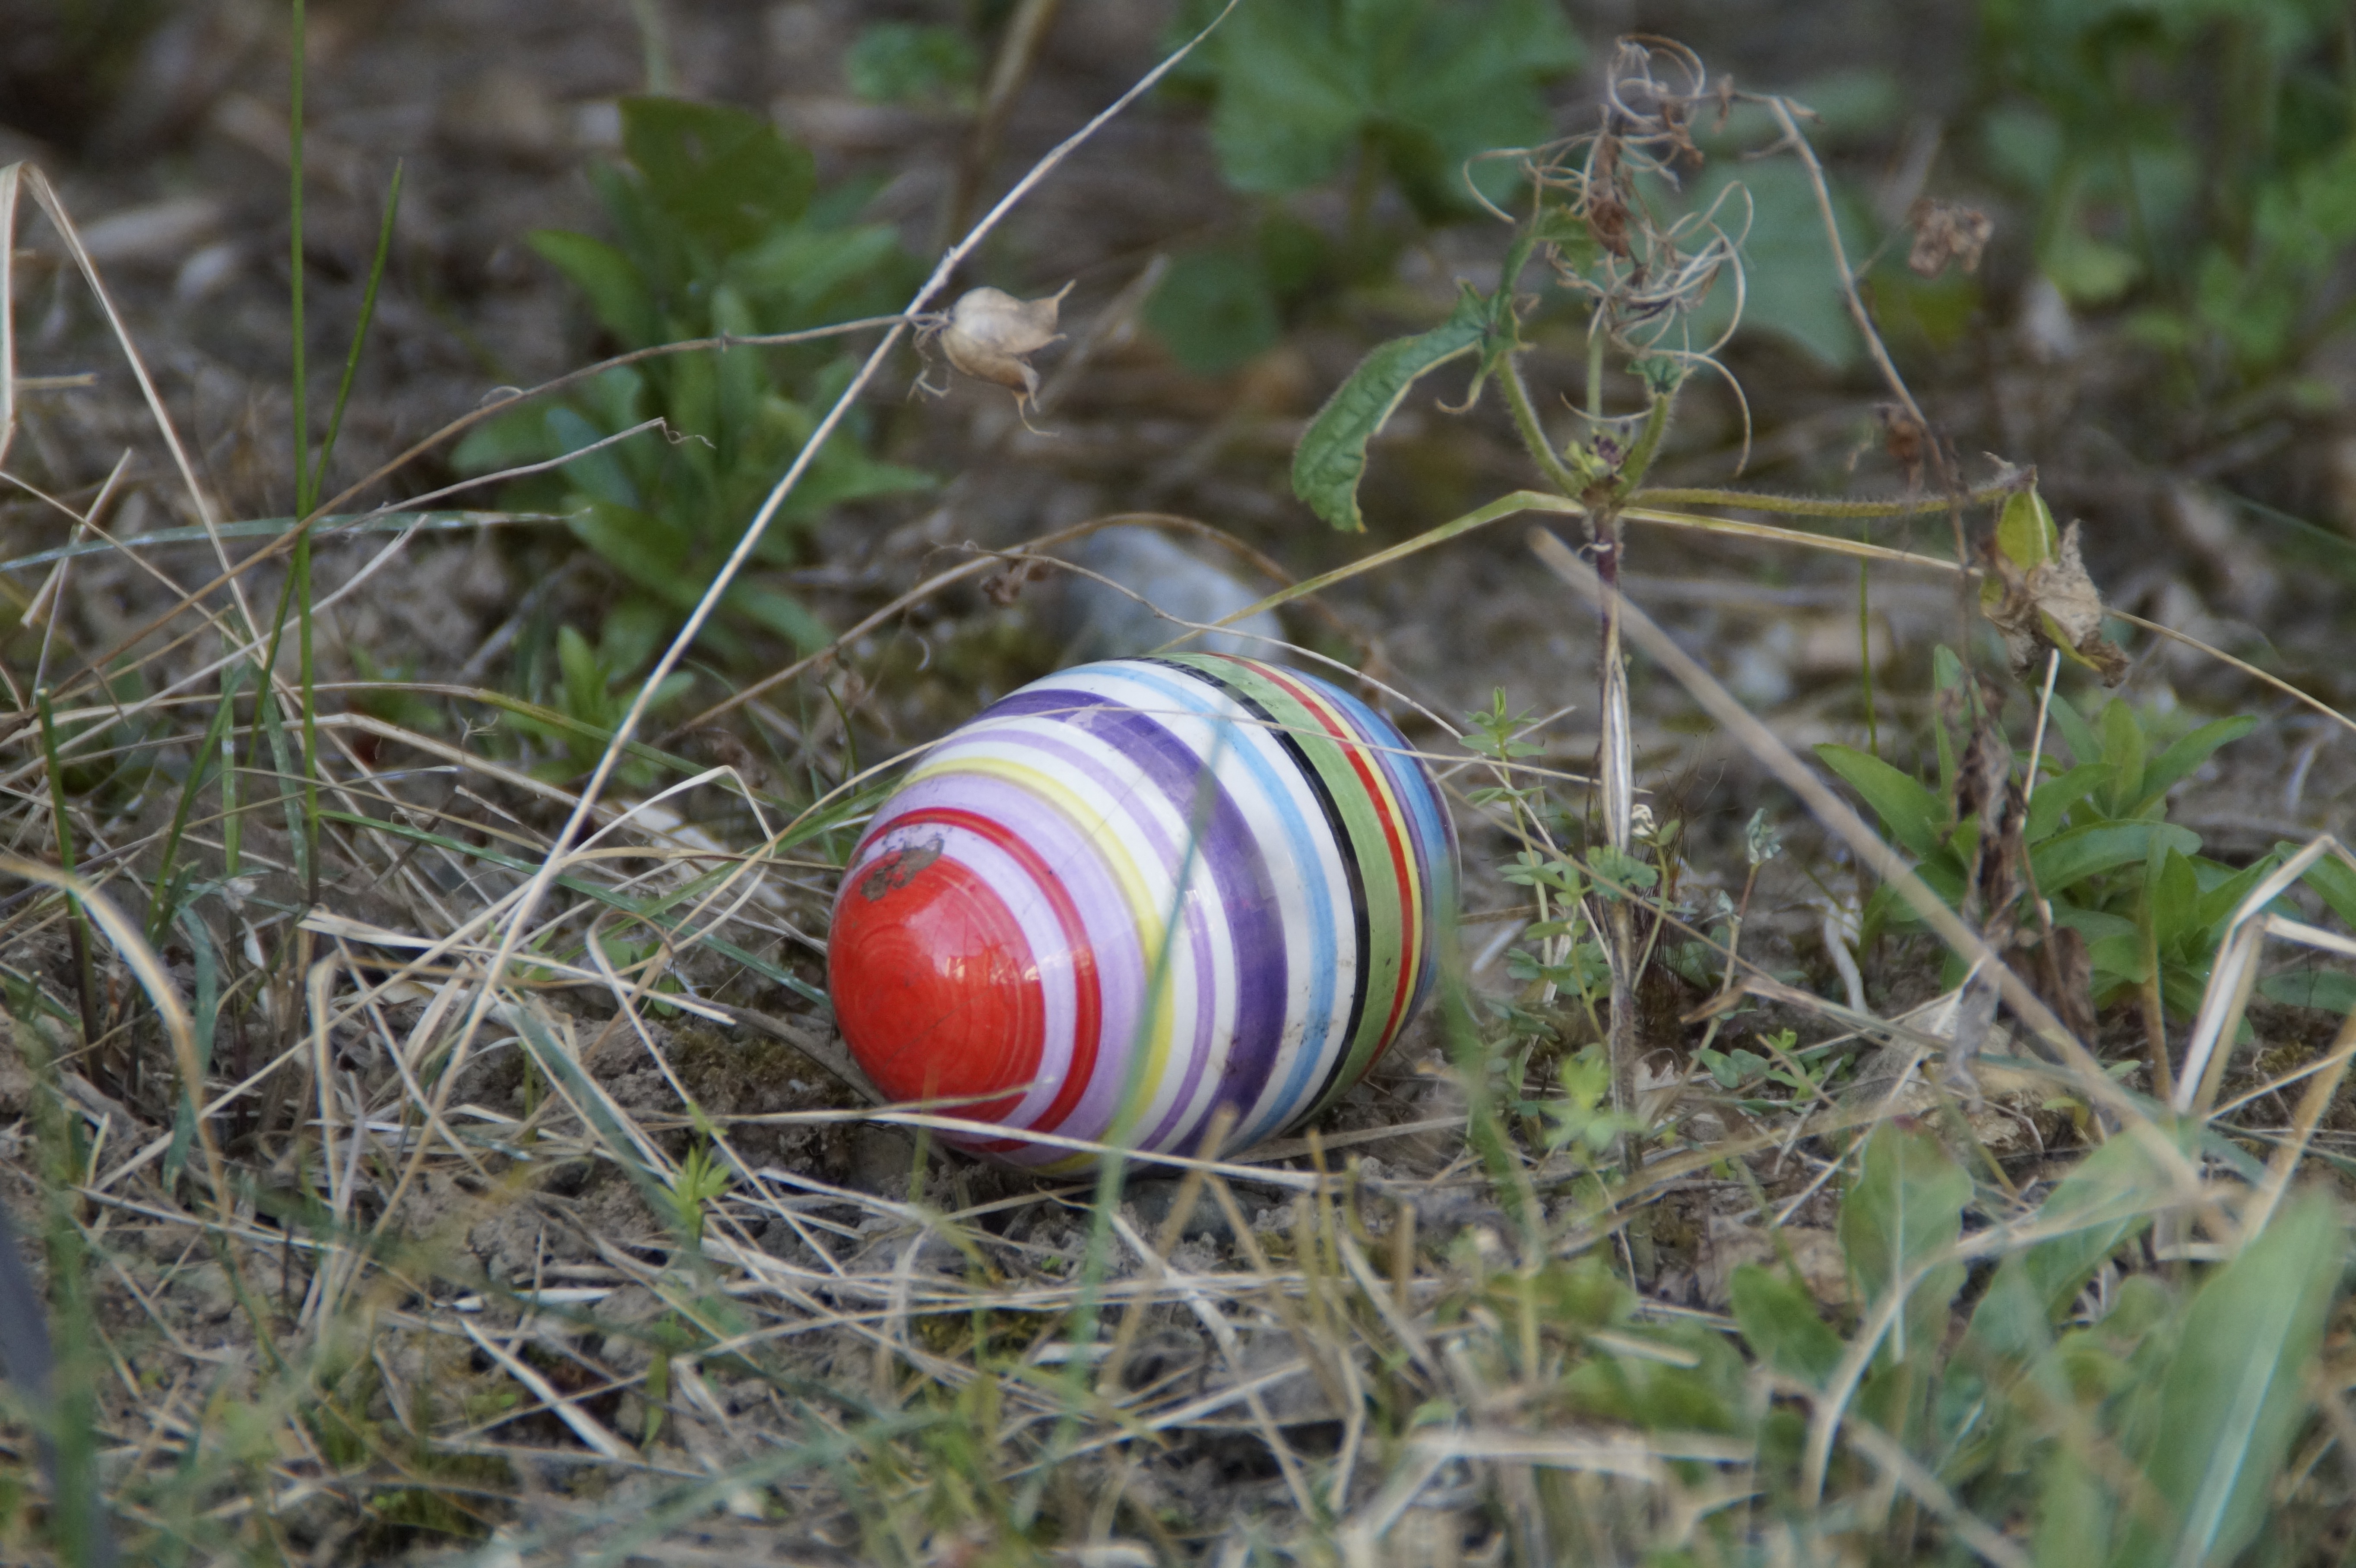
grass, meadow, flower, spring, colorful, egg, striped, snail, lost, easter, hidden, easter bunny, easter egg